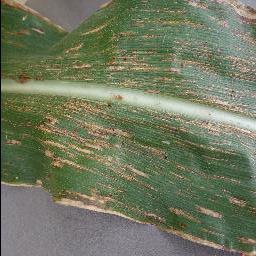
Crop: corn
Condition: (maize)_cercospora_spot_gray_spot